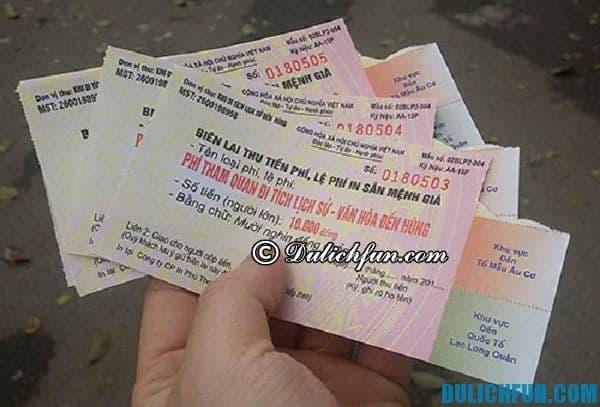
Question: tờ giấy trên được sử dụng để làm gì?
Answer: thu tiền phí